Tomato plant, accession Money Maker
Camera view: bottom (45 deg); turntable rotation: 150 degrees
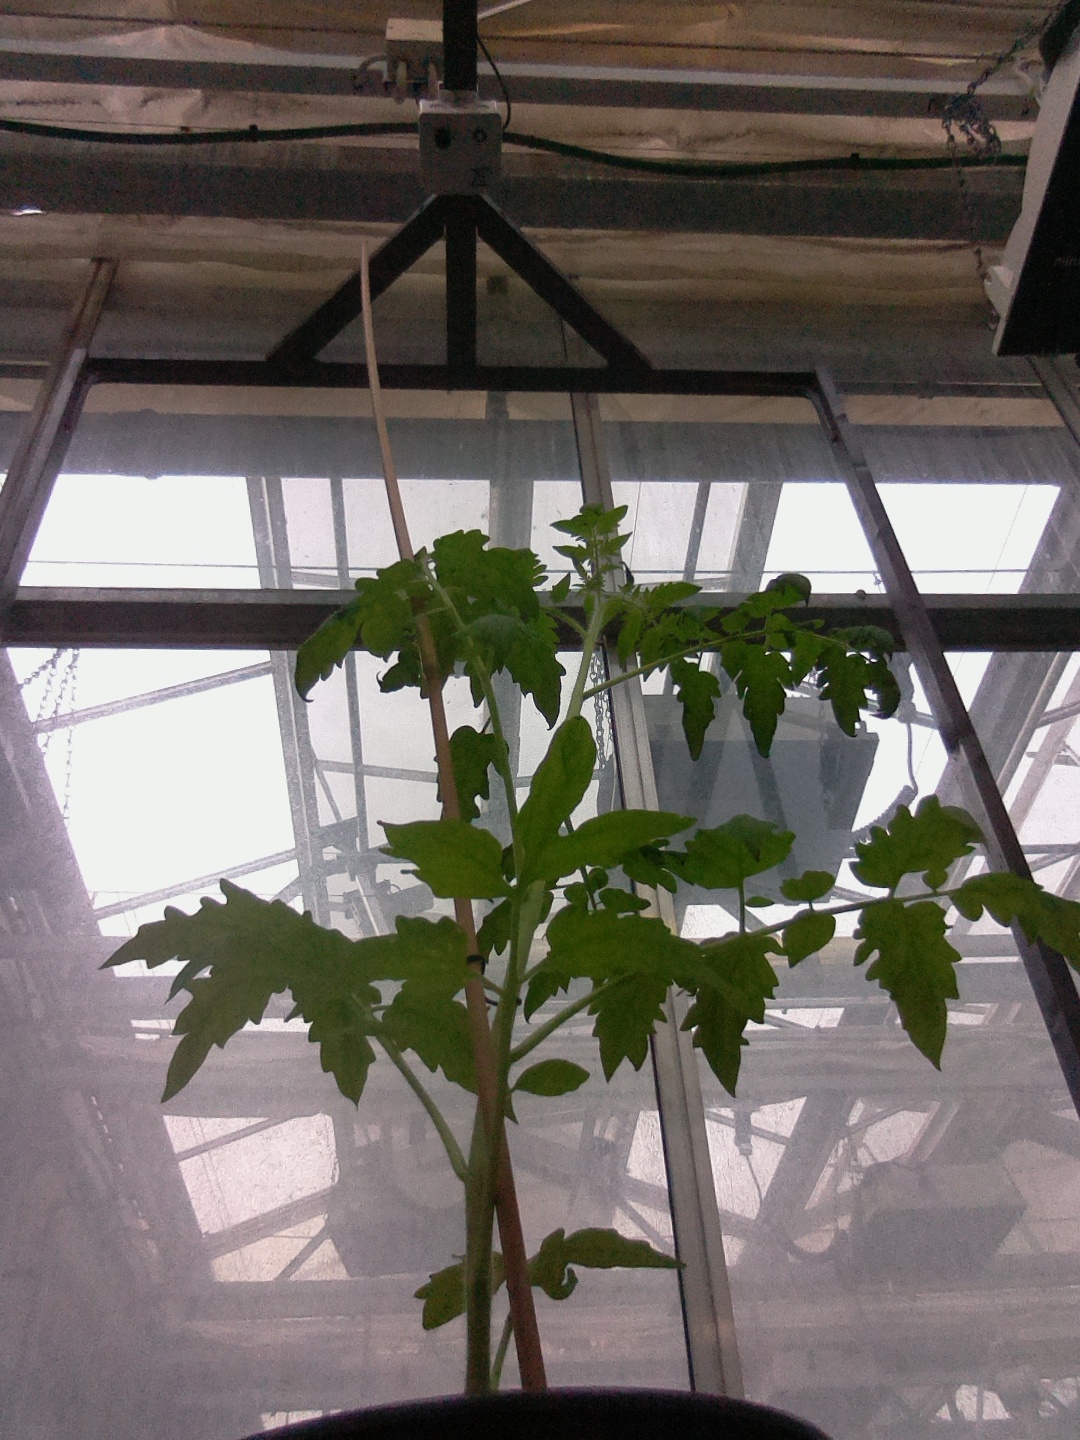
BBCH growth stage 14: 8 of true leaves visible